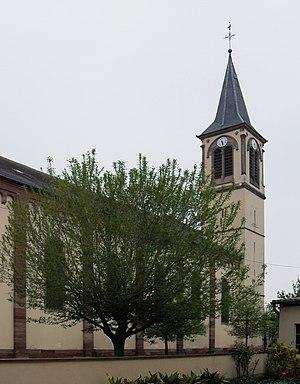
L'église Saint-Pierre et Saint-Paul à Hindisheim